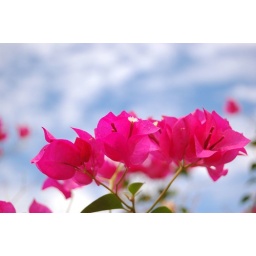
The blue and white in the background is actually the sky, around 2:00pm or so.